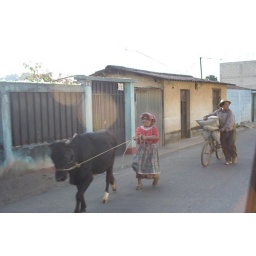
Saturday. Woman walking her cow down narrow streets in Guatemala.